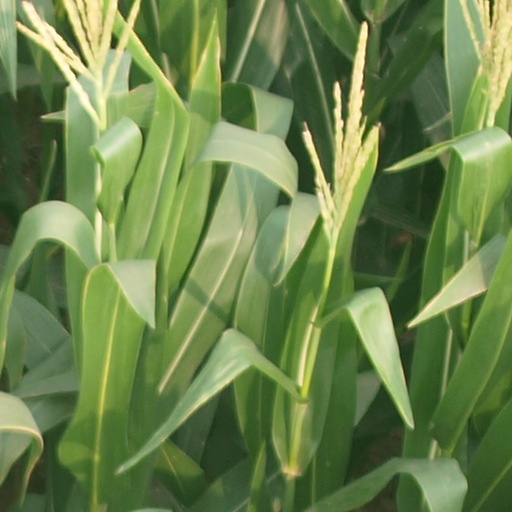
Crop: maize; corn